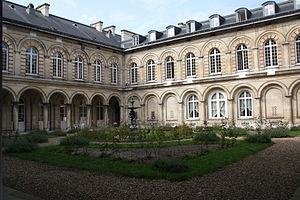
Cet article recense les sites retenus pour le loto du patrimoine en 2018.